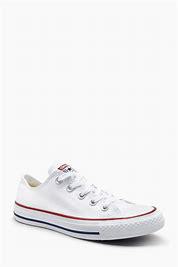
Brand: Converse
Model: Chuck Taylor All Star Ox